Borna Barišić

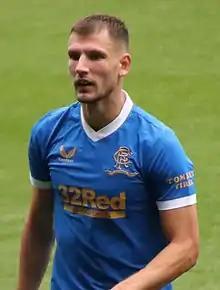
Barišić with Rangers in 2021

Borna Barišić (born 10 November 1992) is a Croatian professional footballer who plays as a left-back for Süper Lig club Trabzonspor and the Croatia national team.